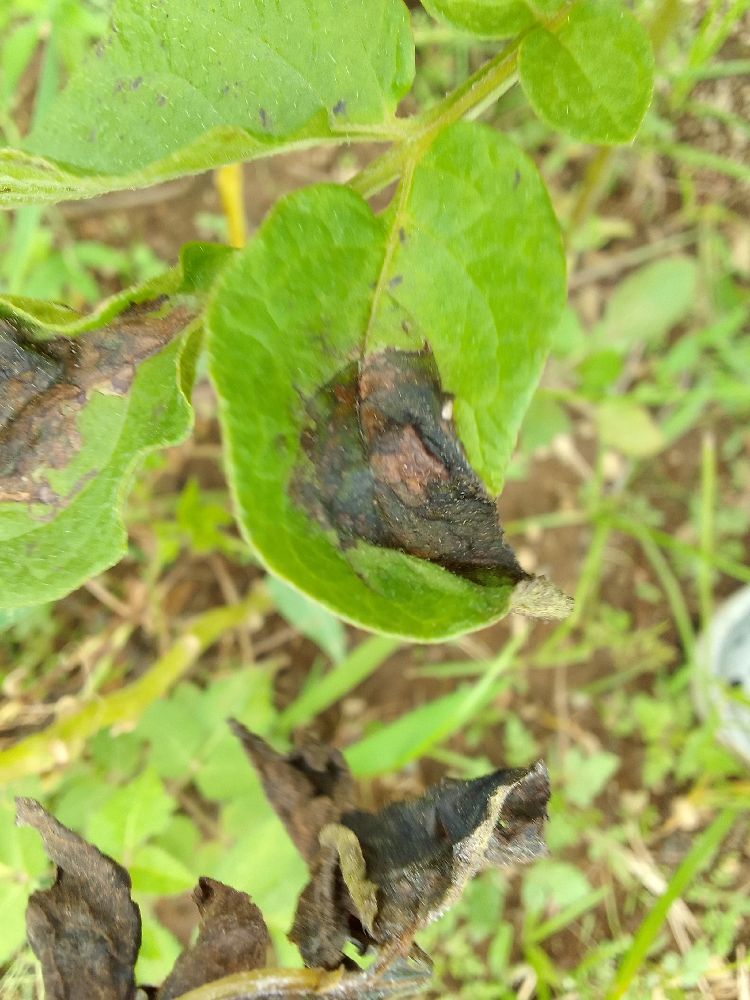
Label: Late blight